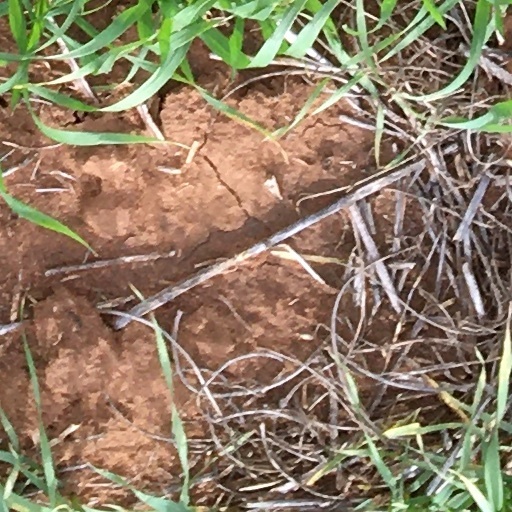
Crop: wheat